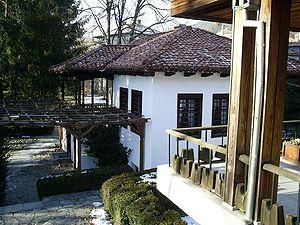
Kalofer est une petite ville du centre de la Bulgarie, située dans l'une des vallées qui longe le versant sud de la chaîne du Balkan.
Khristo Botev est un poète bulgare né le 6 janvier 1848 et mort le 1ᵉʳ juin 1876.